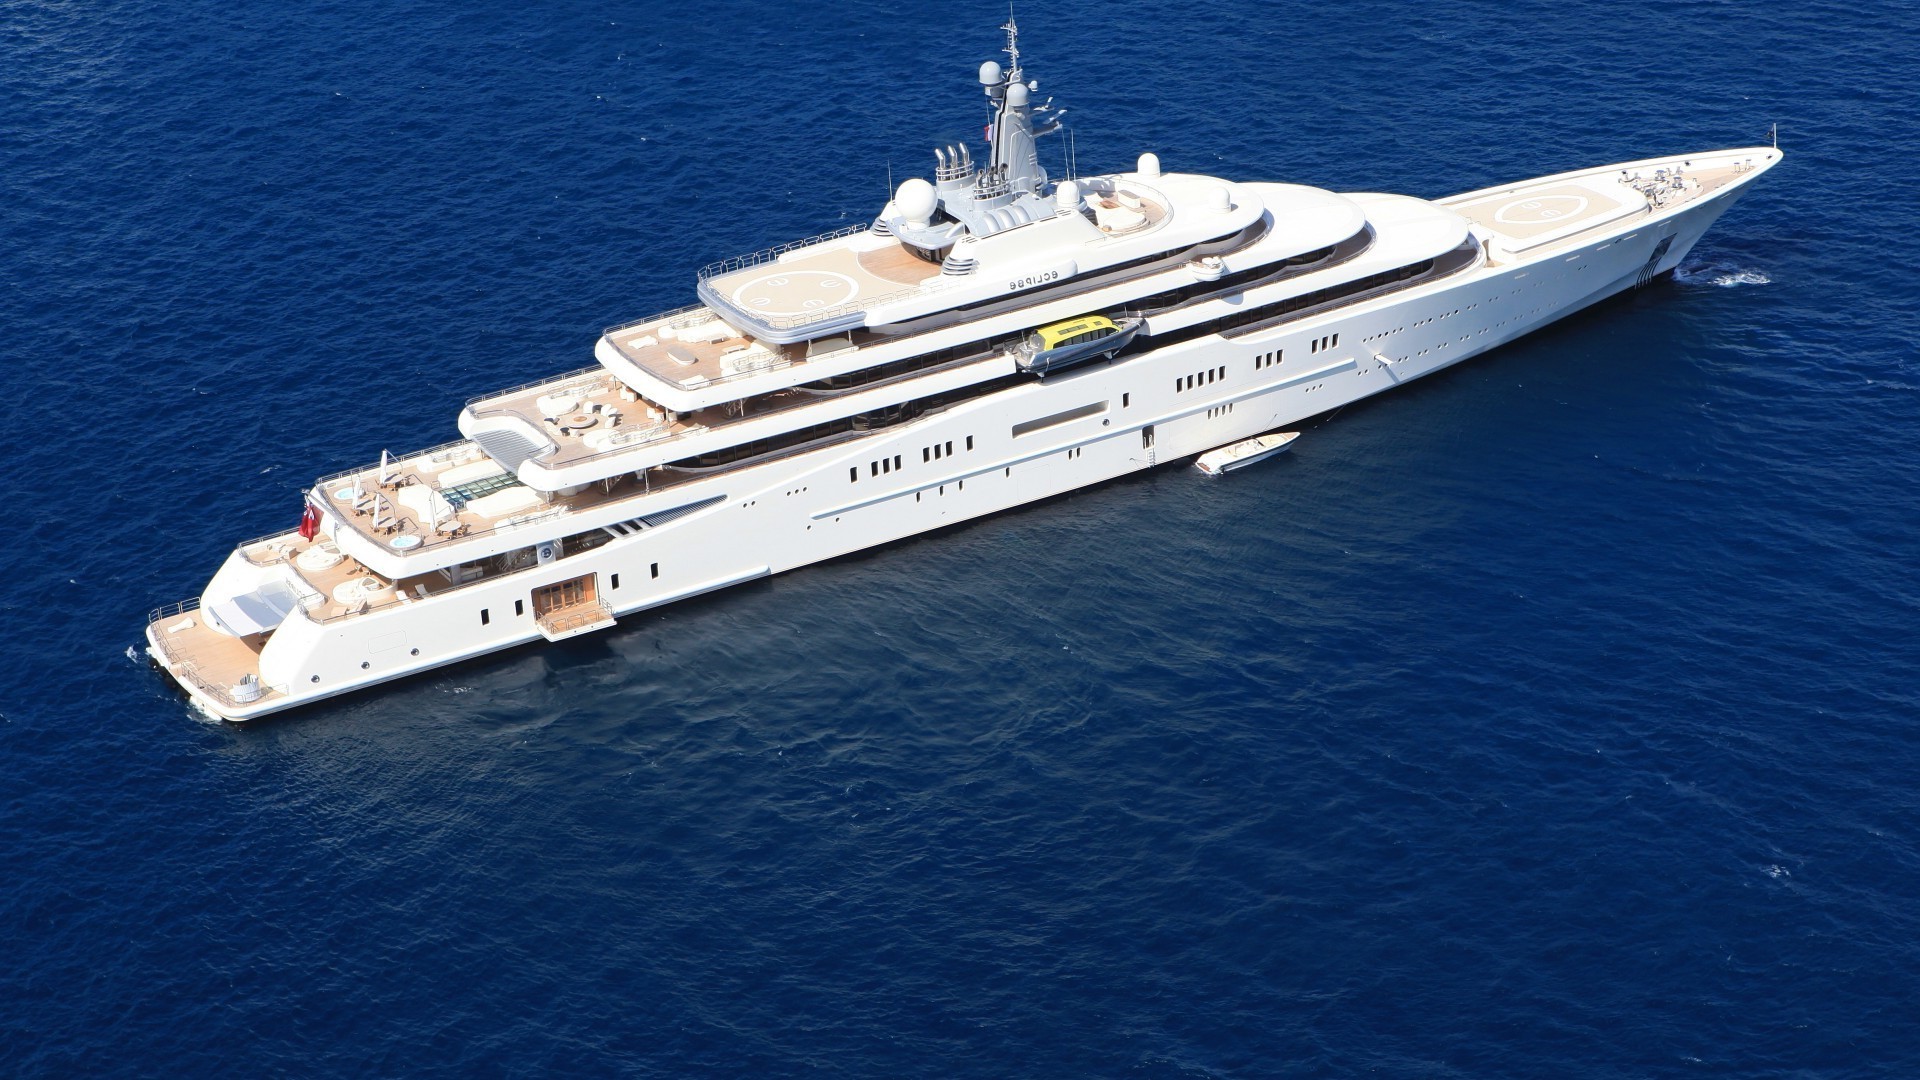
Vehicle type: Ships